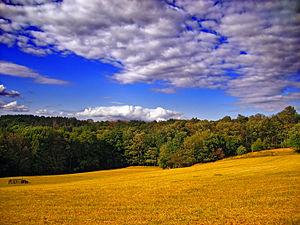
Une lisière est une limite entre deux milieux, dont l'un est généralement forestier, par exemple entre une forêt et une prairie, une clairière, une plage. La lisière présente des conditions microclimatiques et écologiques particulières et parfois des micro-habitats spécifiques, favorables ou au contraire défavorables aux espèces des milieux adjacents.
L'ourlet est un terme technique de phytosociologie désignant une végétation herbacée vivace incluant parfois quelques sous-arbrisseaux et rencontré en situation d'écotone.